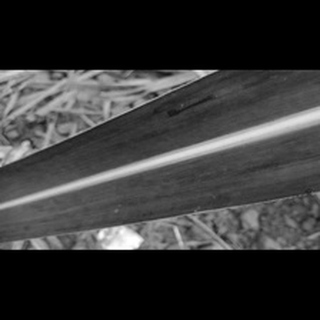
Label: healthy_sugarcane